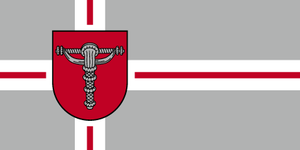
Grobiņa est un novads de Lettonie, situé dans la région de Kurzeme. En 2010, sa population est de 10 220 habitants.
La « croix scandinave » est un motif se retrouvant sur les drapeaux de certains pays nordiques, bien qu'on puisse les trouver aussi sur des drapeaux d'autres pays ou régions du monde.